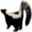
Label: skunk